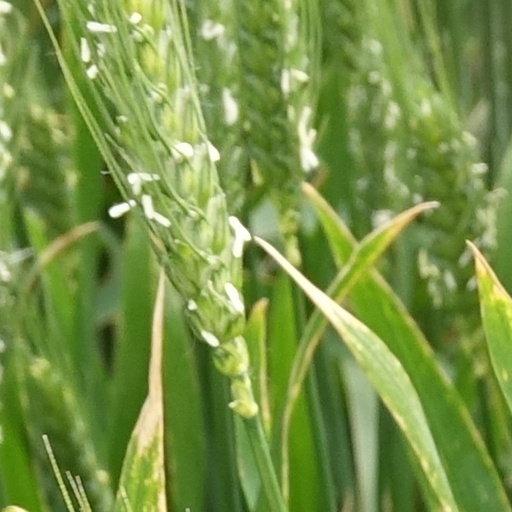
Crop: wheat